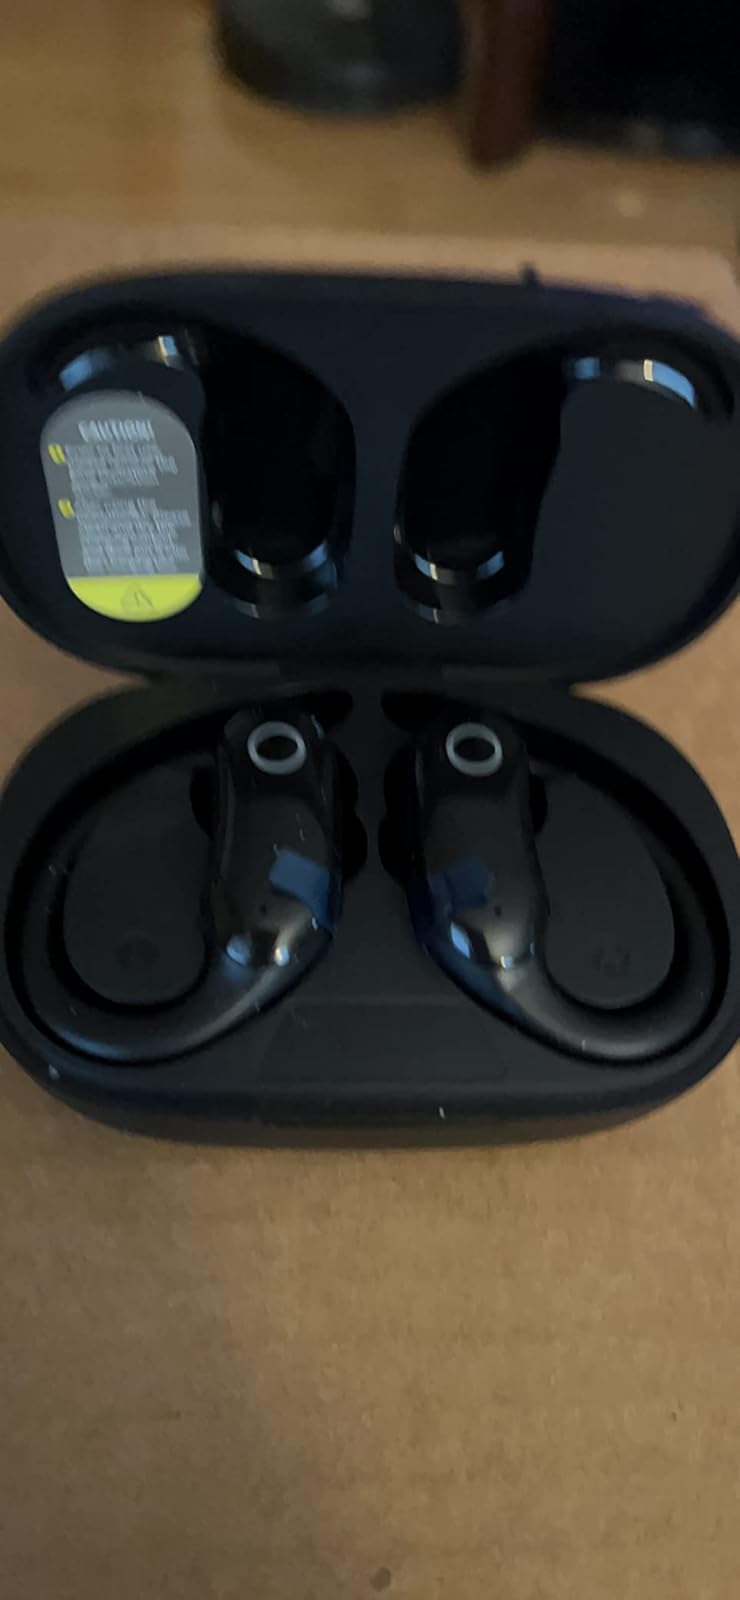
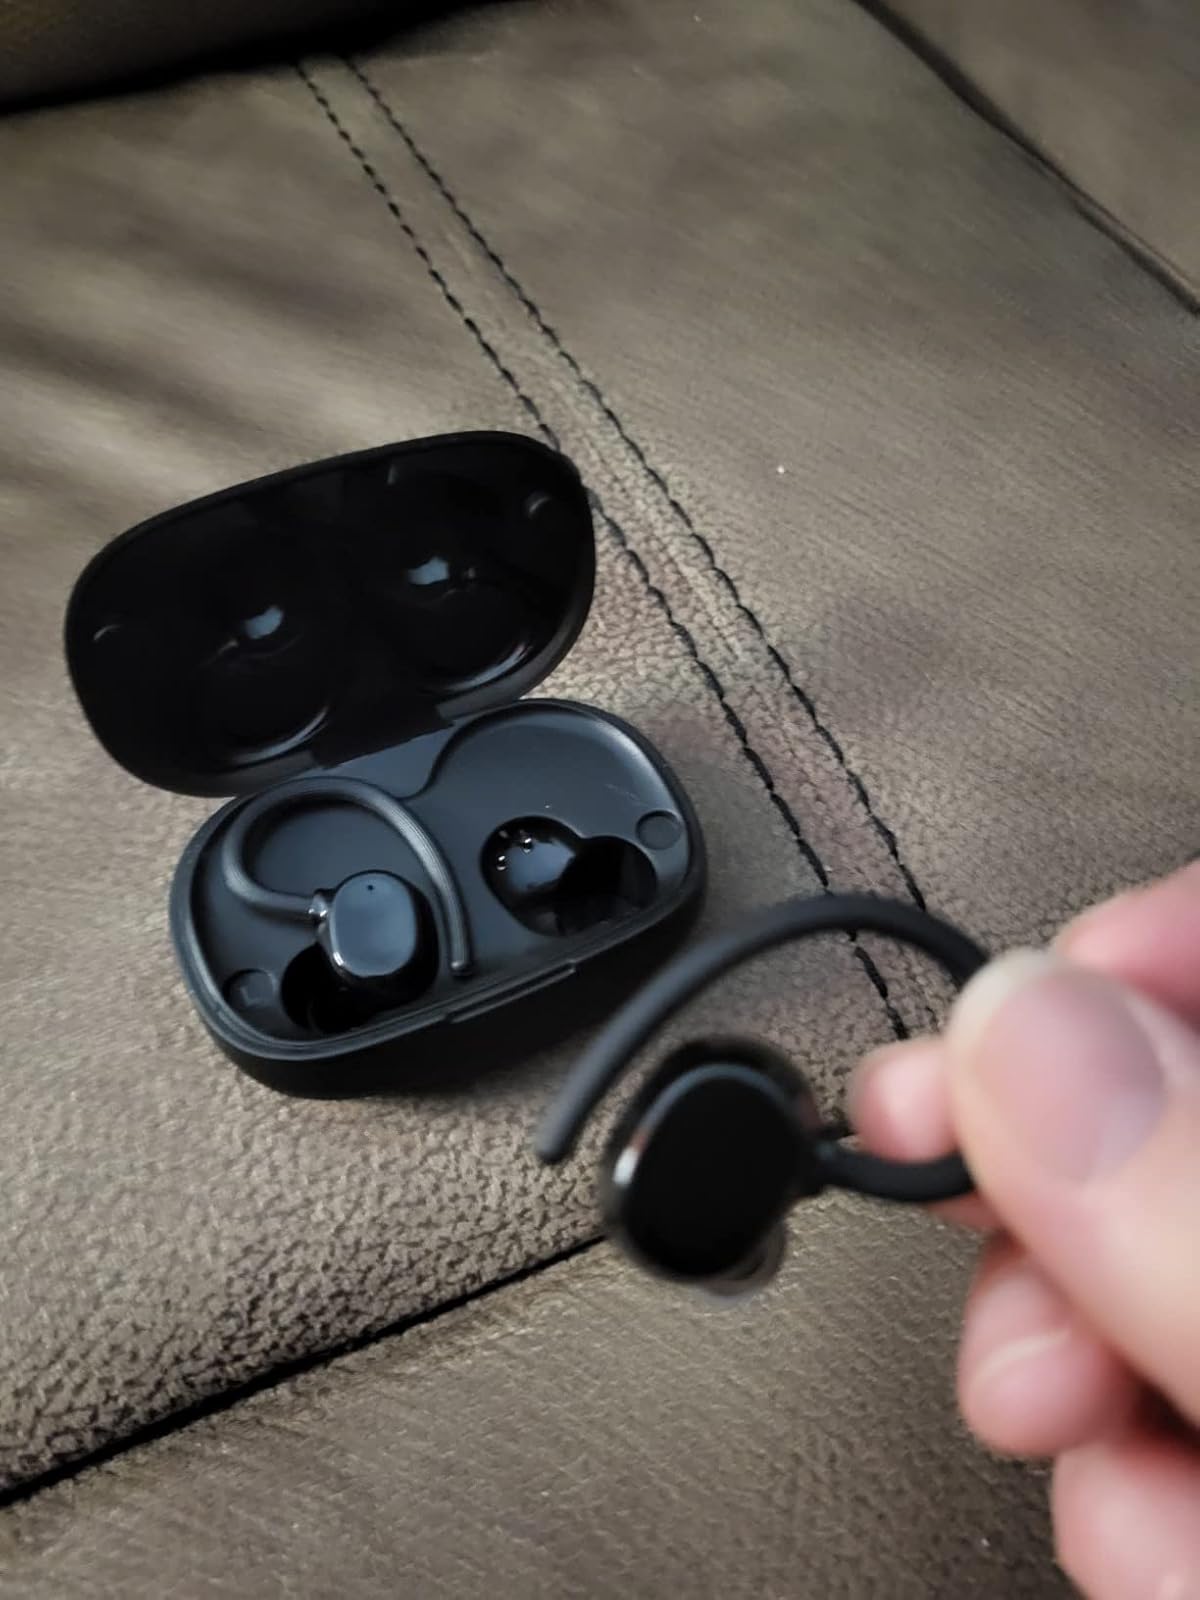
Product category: earbuds
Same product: no